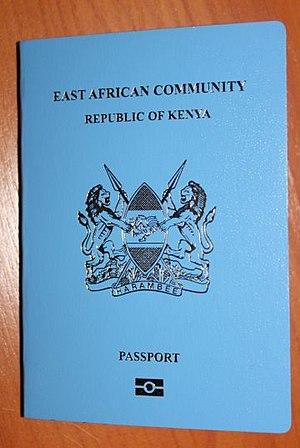
Les passeports dont le nom est indiqué en italique sont émis par des États non reconnus internationalement.
Le passeport kényan est un document de voyage international délivré aux ressortissants kényans, et qui peut aussi servir de preuve de la citoyenneté kényane.